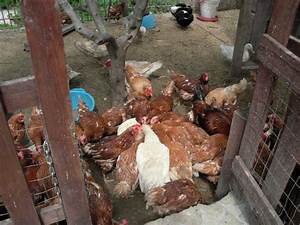
Label: gallina